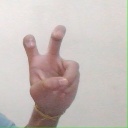
अक्षर: ई